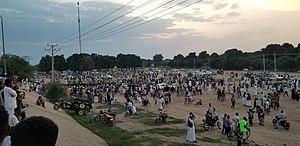
La révolution soudanaise a commencé par une série de manifestations 19 décembre 2018 pour protester contre la vie chère, notamment le prix du pain, dans un contexte de grave crise économique au Soudan, et s'est poursuivi pendant huit mois par un mouvement de désobéissance civile aboutissant à la chute du président Omar el-Béchir, après trente ans de pouvoir, dans un coup d'État.